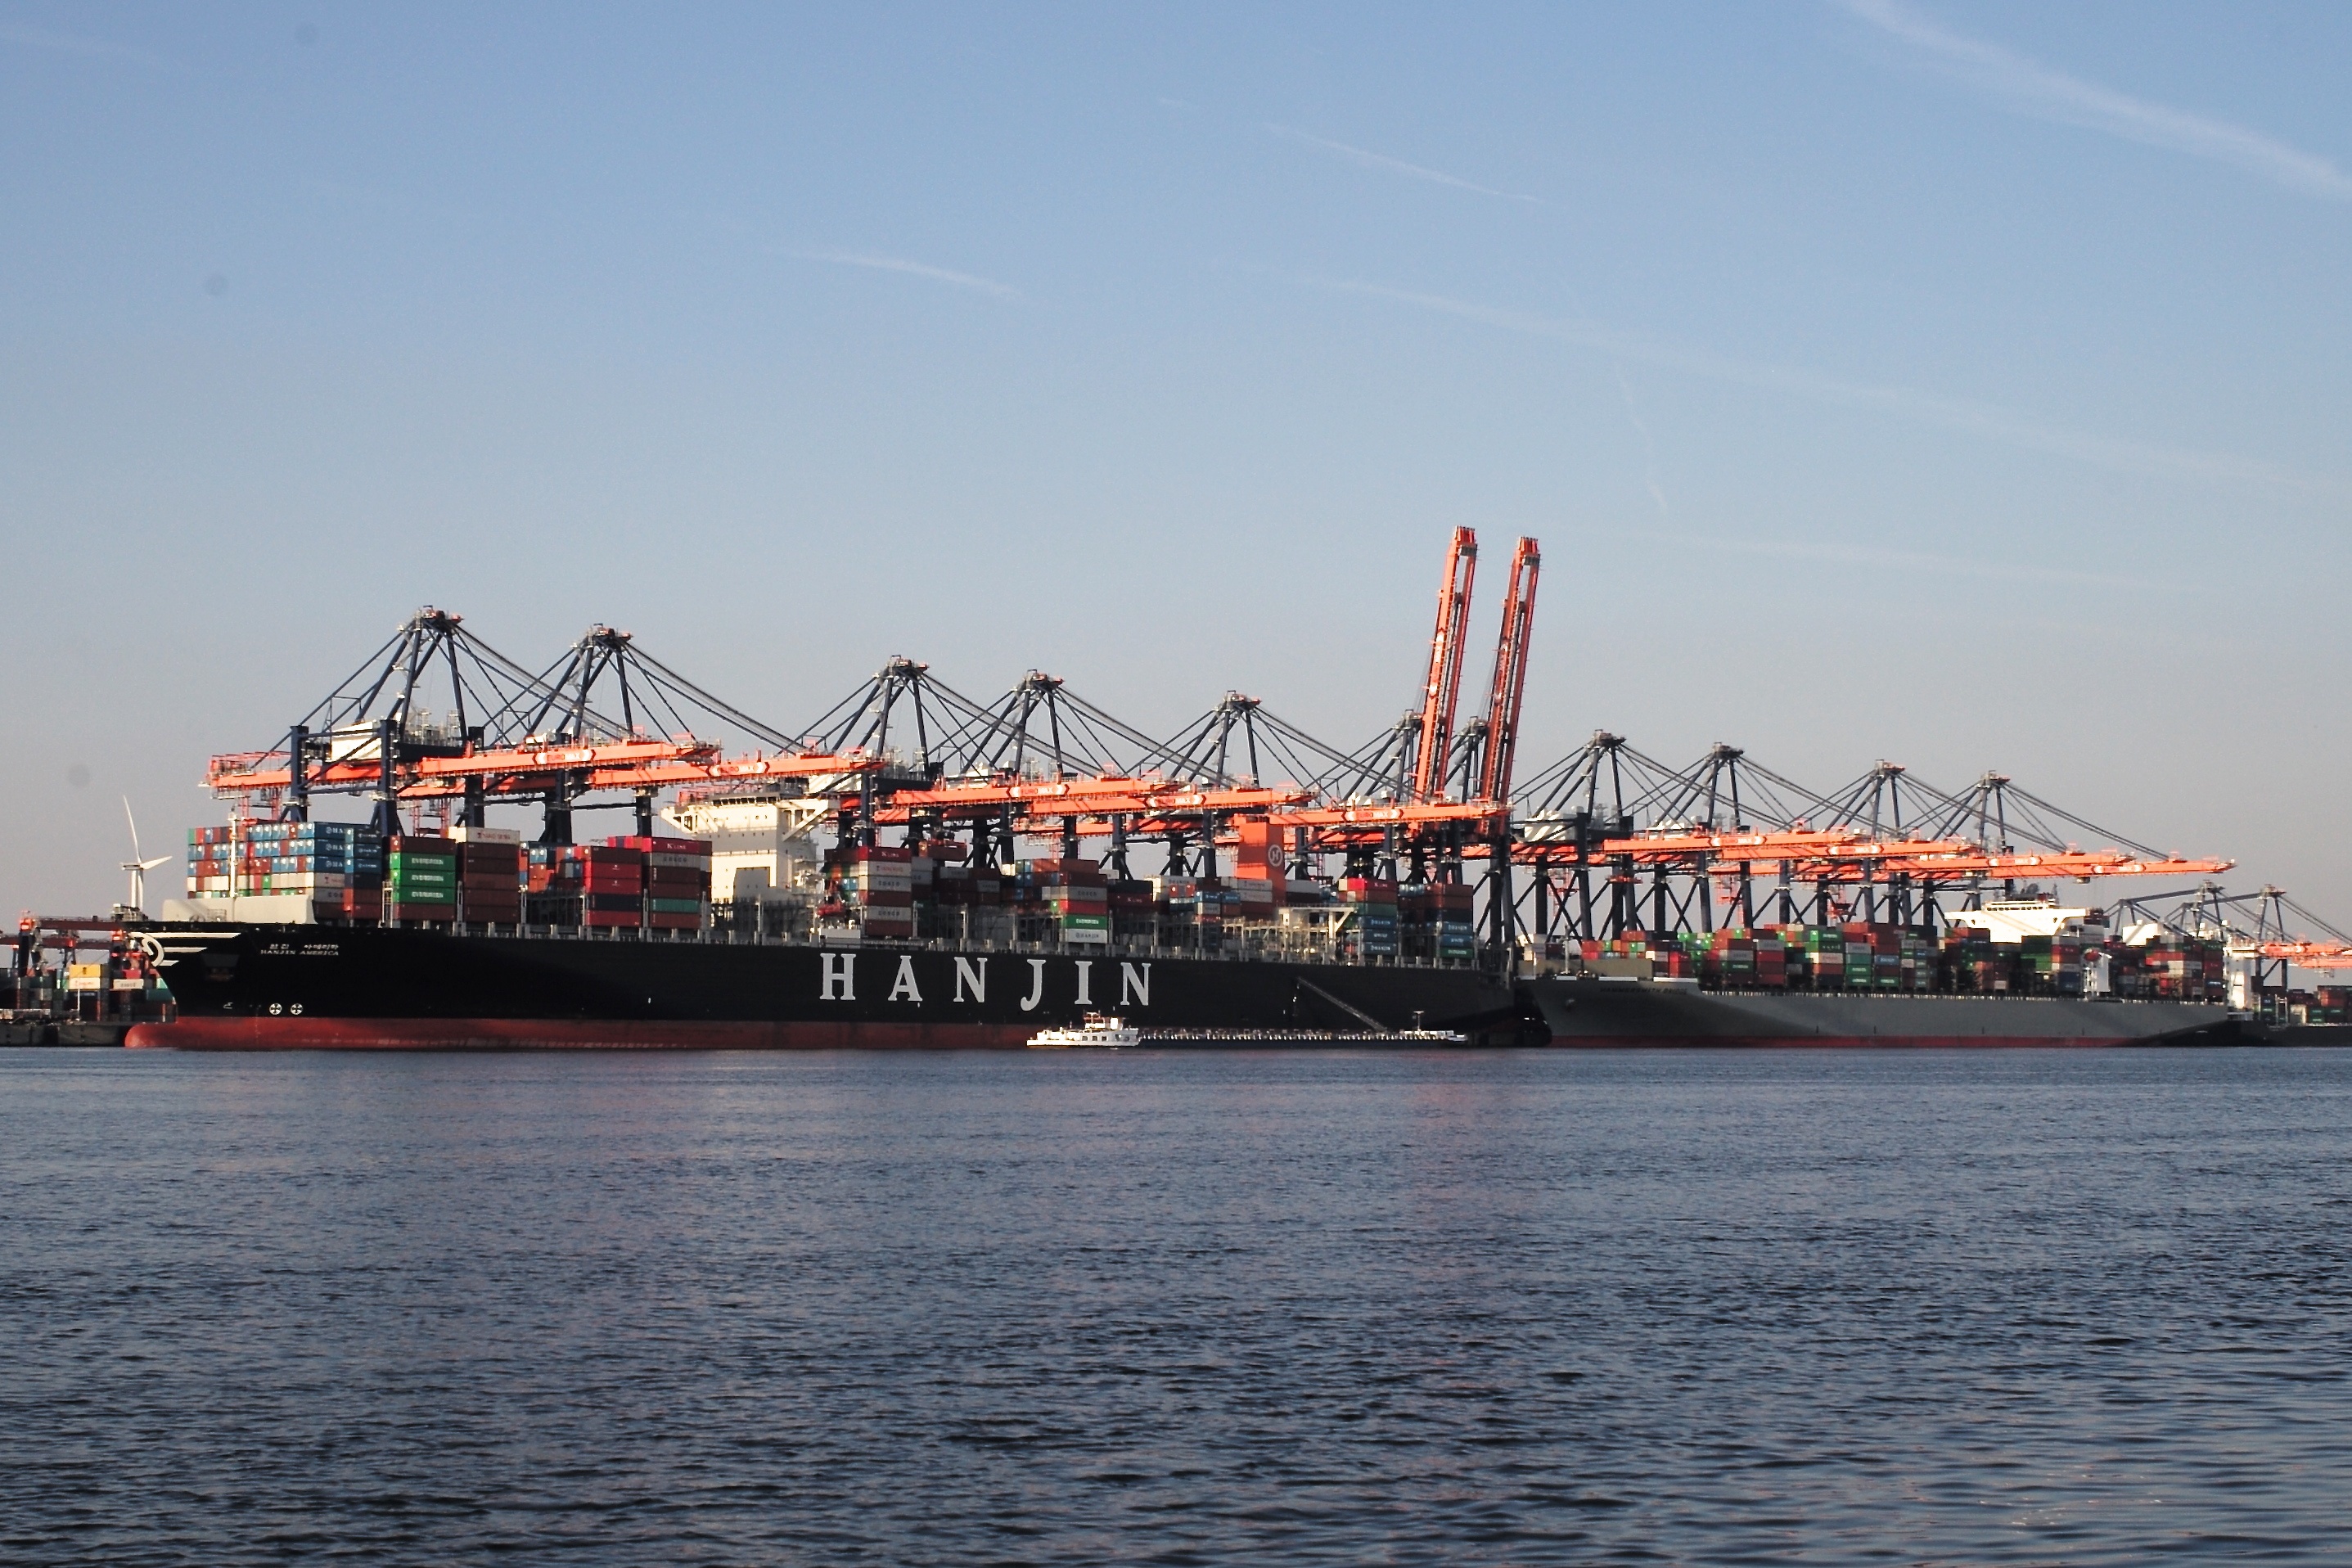
sea, dock, bridge, pier, ship, transportation, transport, europe, vessel, vehicle, harbor, business, port, cargo ship, waterway, ferry, holland, netherlands, korea, rotterdam, m, container, terminal, cargo, 28, cranes, channel, f2, shipping, commerce, watercraft, liner, carrier, leica, 240, summicron, economy, maasvlakte, hanjin, europort, euromax, barge, container ship, freight transport